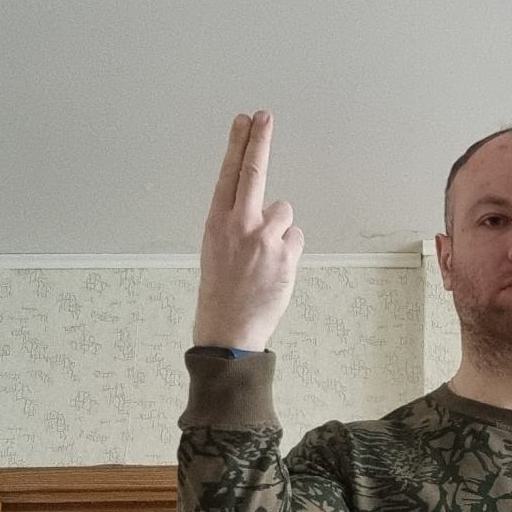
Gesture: two_up_inverted